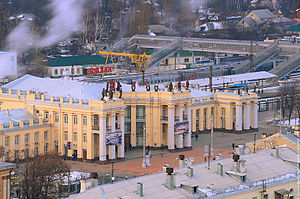
Voronezj / Økonomi / Transport / Jernbane
Voronezj I jernbanestation
Voronezj er en by i Voronezj oblast i den sydvestlige del af den europæiske del af Den Russiske Føderation ved Voronezjfloden, ikke langt fra grænsen til Ukraine. Voronezj er administrativt center i oblasten og har 1.047.549 indbyggere. Voronezj er et vigtigt jernbaneknudepunkt med forbindelse til Moskva, Rostov ved Don og Kijev, og samtidigt et vigtigt erhvervs- og uddannelsescenter med bl.a. flyfabrik og universitet.